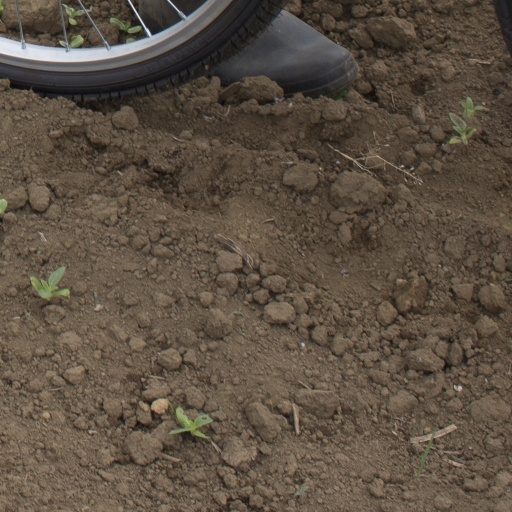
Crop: Jerusalem artichoke